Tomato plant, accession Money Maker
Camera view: tilt-top (135 deg); turntable rotation: 300 degrees
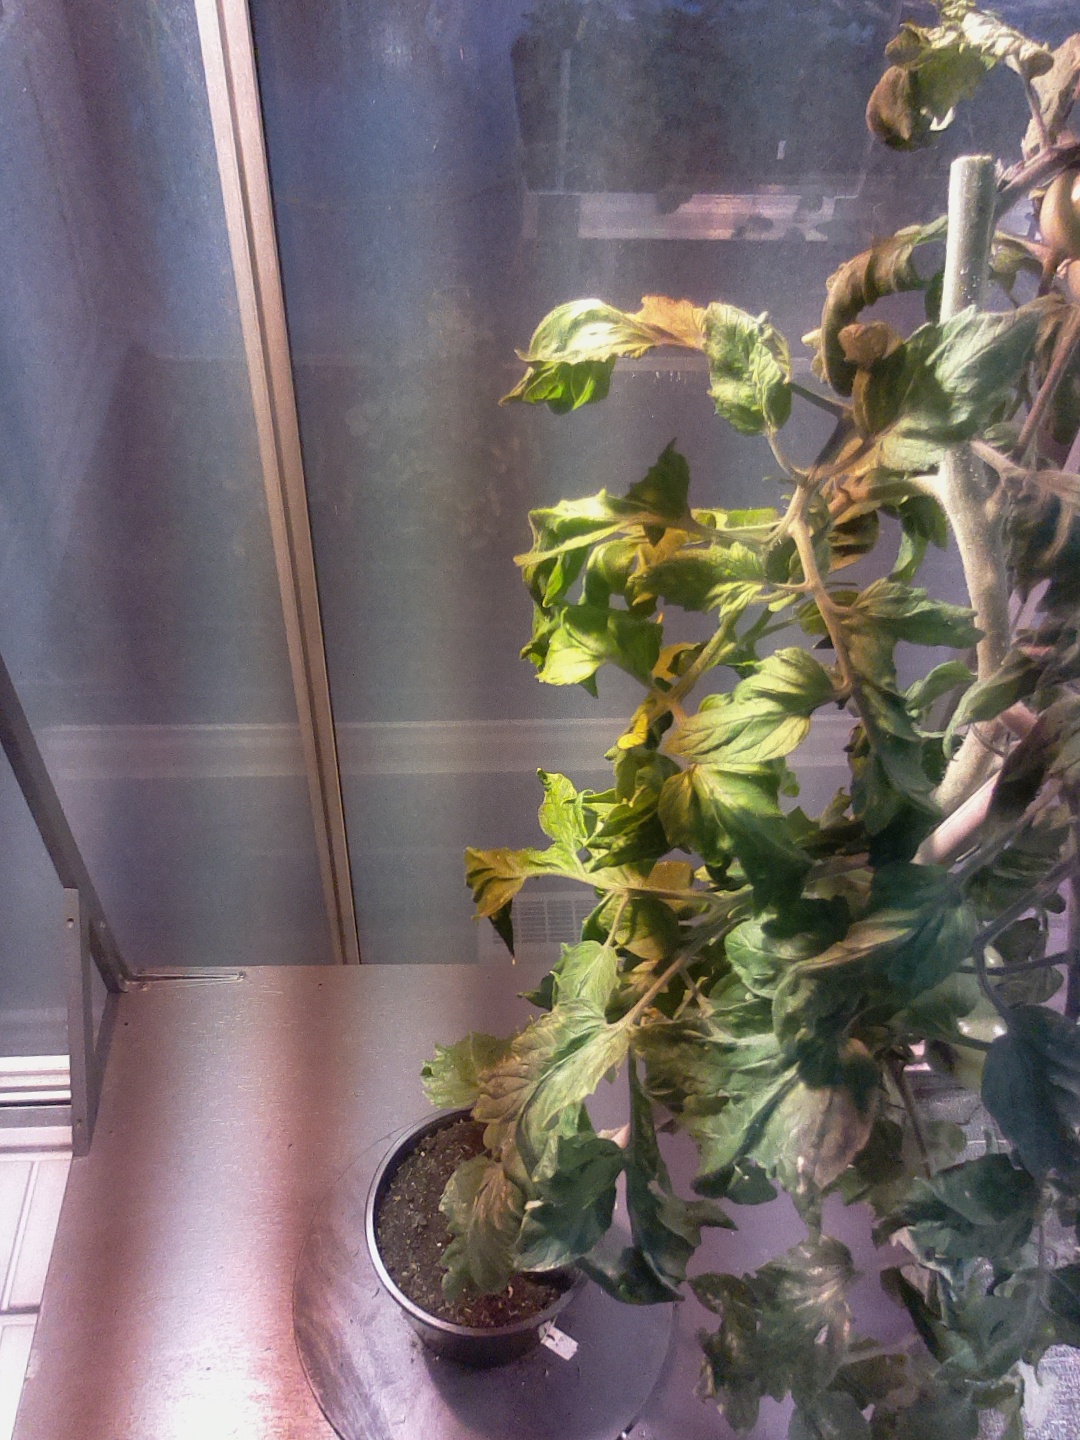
BBCH growth stage 76: 60%-70% of final fruit size